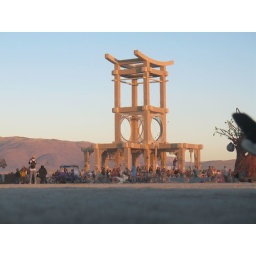
that tree in the corner is a car. the fish in the middle is a bike.